Lanttulaatikko

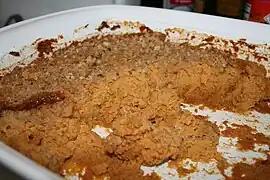
Lanttulaatikko

Lanttulaatikko or kålrotslåda ("swede casserole") is a swede (rutabaga) casserole that is a traditional Christmas dish in Finland. It is usually served with other casseroles at the Christmas table as a side dish to ham, fish or other meats.